St Bartholomew's Church, Tong

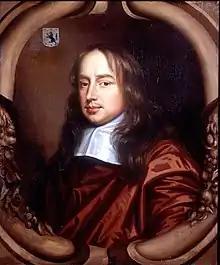
William Pierrepont, Puritan lord of the manor from 1628 and patron of the church from 1648.

After the dissolution of the college, the church continued as the focal point of the small village of Tong, as it always had. For about a century, the advowson of the church belonged to the Wolryche family and it seems that they took the opportunity to install at least one family member: a John Wolryche is recorded as curate in 1561. For more than four decades of the Wolryche period the curacy was held by George Meeson, who appears in diocesan records as early as 1597. Meeson was buried at Tong on 25 March 1642, although his successor, William Southall, had been completing the parish register under the title of rector for a year by then.